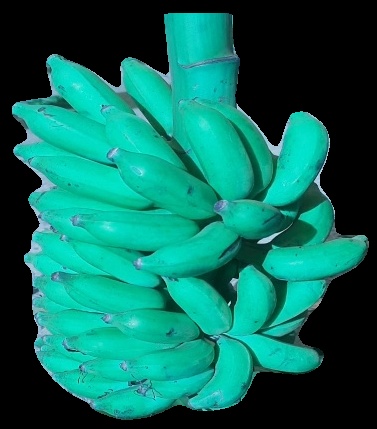
Variety: elakki-bale
Grade: grade3